Sohaila Kapur

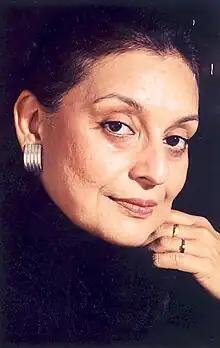

Sohaila Kapur is an Indian actress, journalist, television personality, theatre director and playwright.